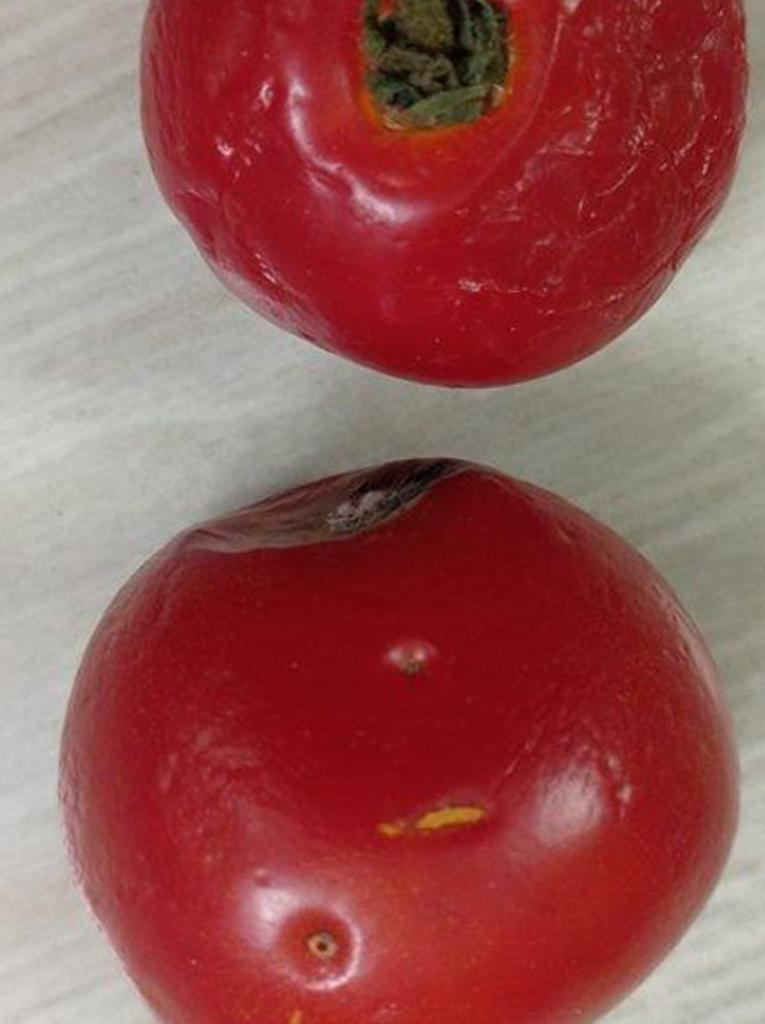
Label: Rotten